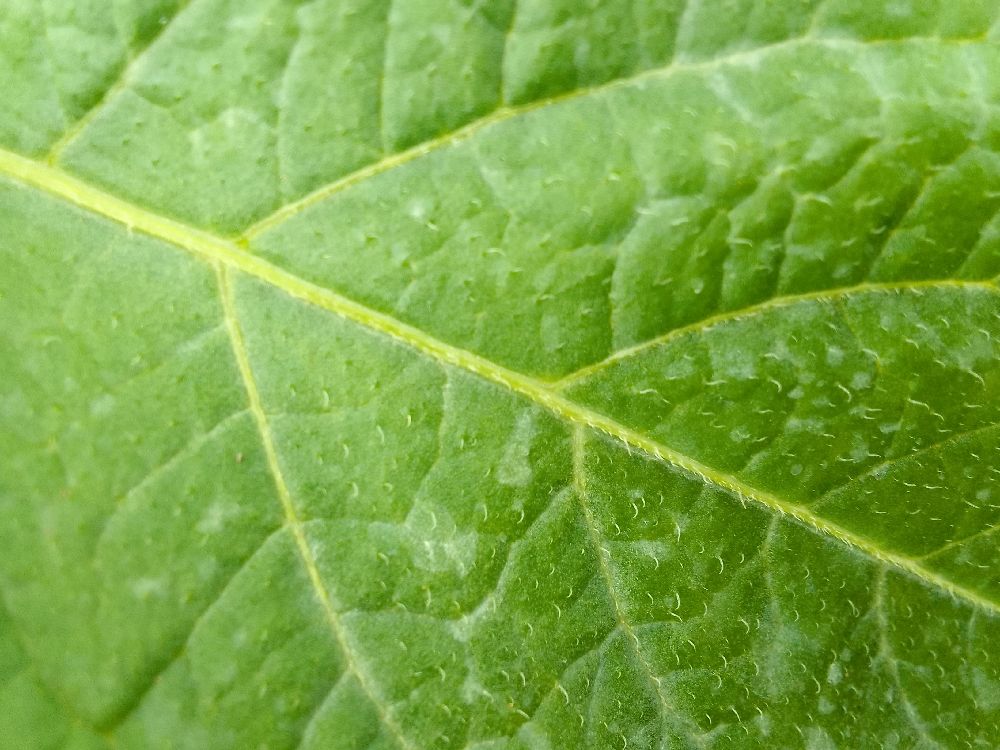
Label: Healthy